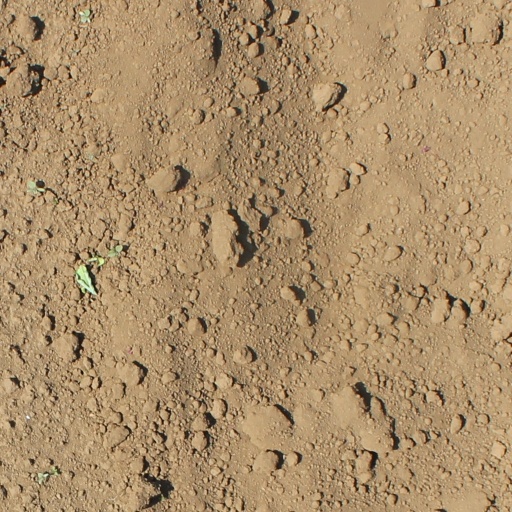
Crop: soybean